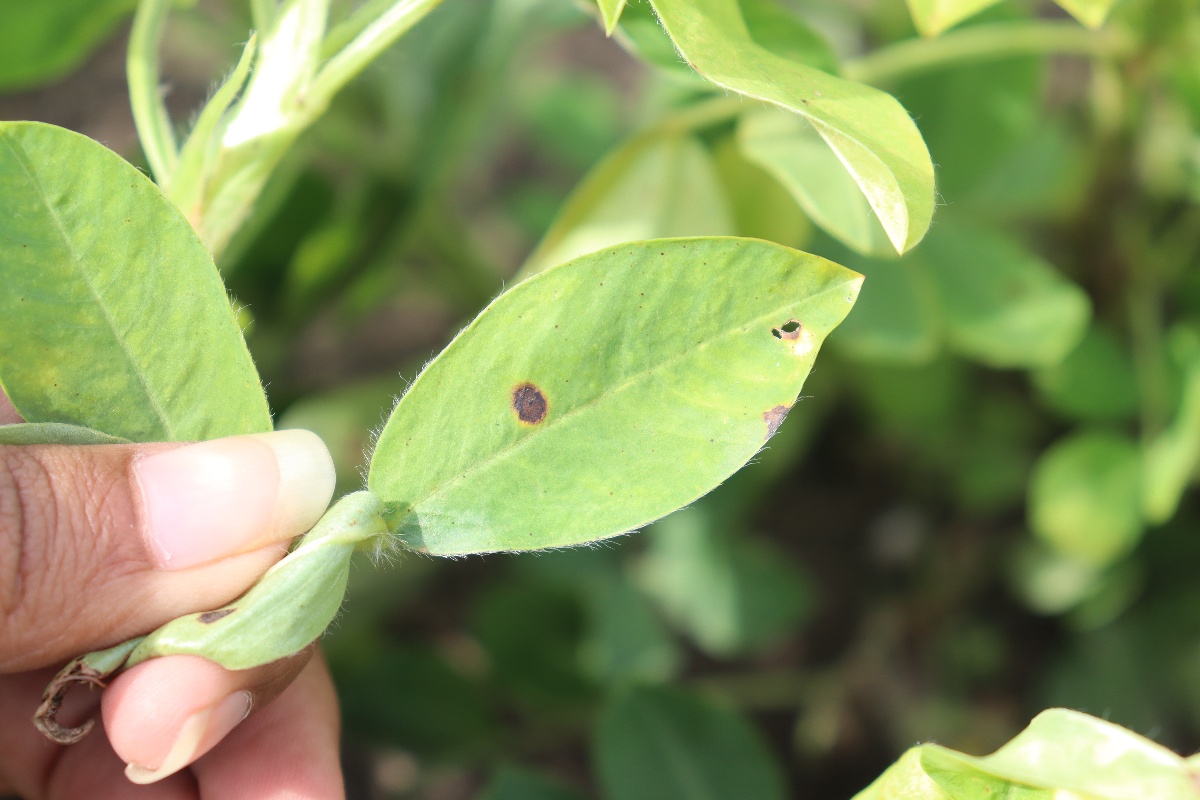
Label: rust